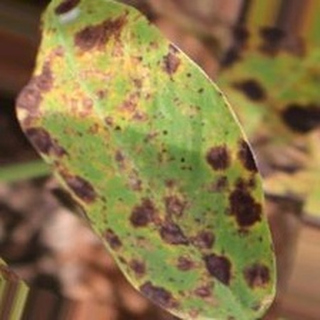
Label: groundnut_late_leaf_spot